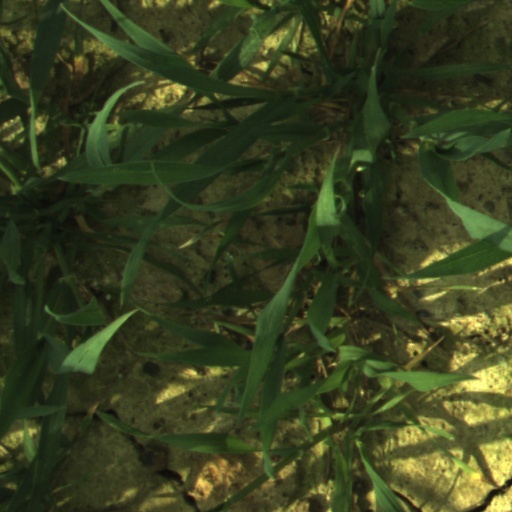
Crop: wheat